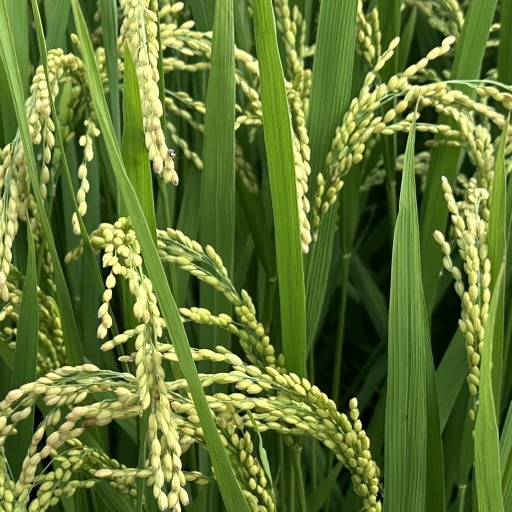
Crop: rice